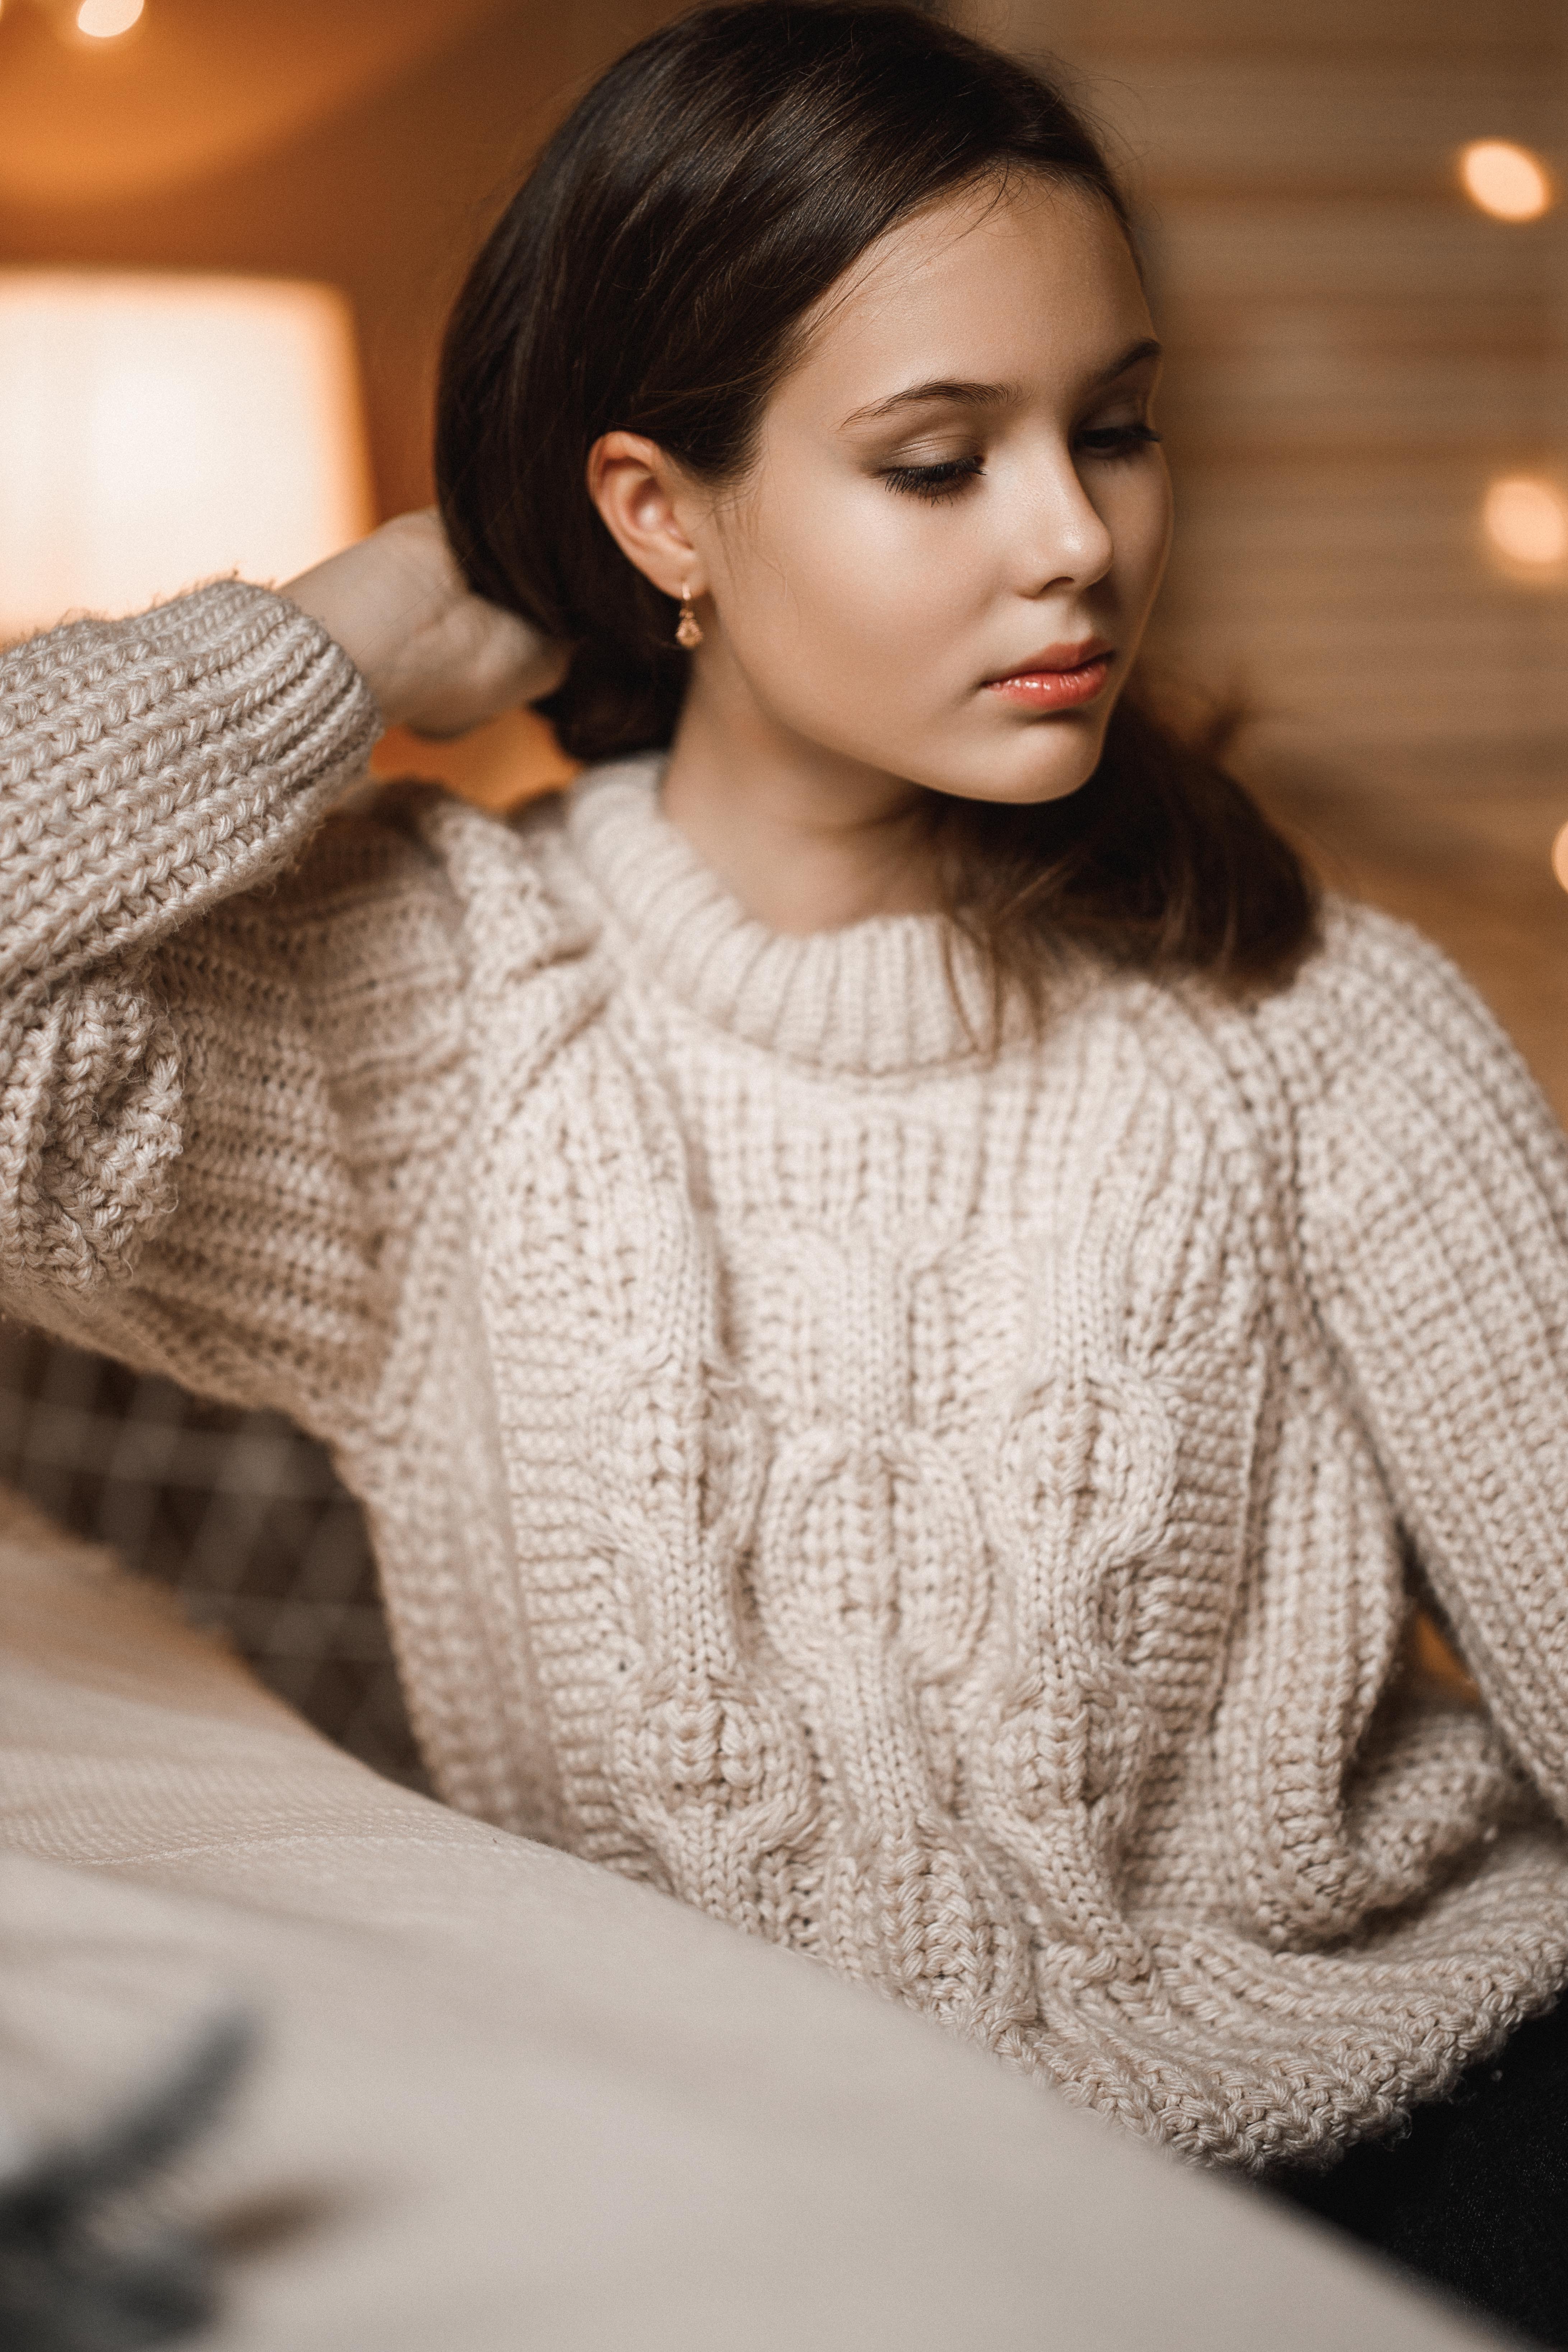
woman, face, joint, skin, lip, outerwear, hairstyle, shoulder, eyebrow, eyelash, neck, flash photography, textile, sleeve, fashion design, cool, street fashion, makeover, black hair, beauty, long hair, formal wear, event, embellishment, close up, jewellery, fashion model, brown hair, happy, art, sitting, fashion accessory, fur, wool, pattern, waist, woolen, woven fabric, portrait photography, photo shoot, top, portrait, knitting, model